Transformational festival

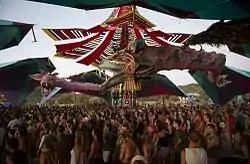
The Boom Festival is an International transformational Festival.

A transformational festival is a counterculture festival that espouses a community-building ethic, and a value system that celebrates life, personal growth, social responsibility, healthy living, and creative expression. "Transformational" alludes both to personal transformation (self-realization) and steering the transformation of culture toward sustainability. Some transformational festivals resemble music festivals, but are distinguished by such features as seminars, classes, drum circles, ceremonies, installation art (or other visual art), the availability of whole food and bodywork, and a Leave No Trace policy. Transformational festivals are held outdoors, often in remote locations, and are co-created by the participants.